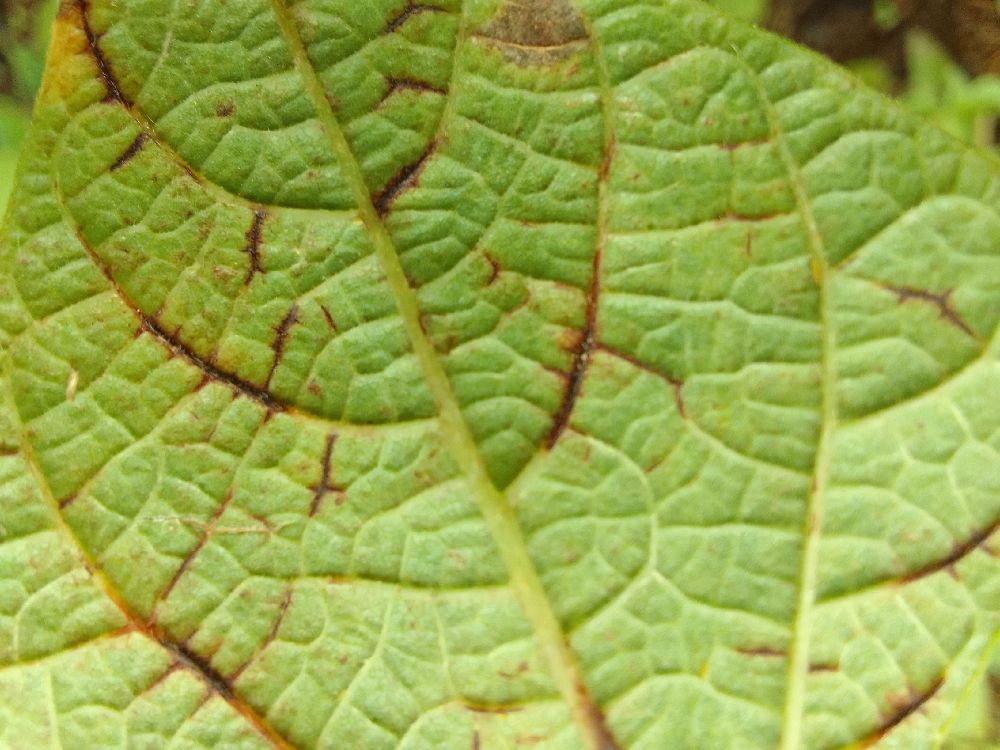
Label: anthracnose